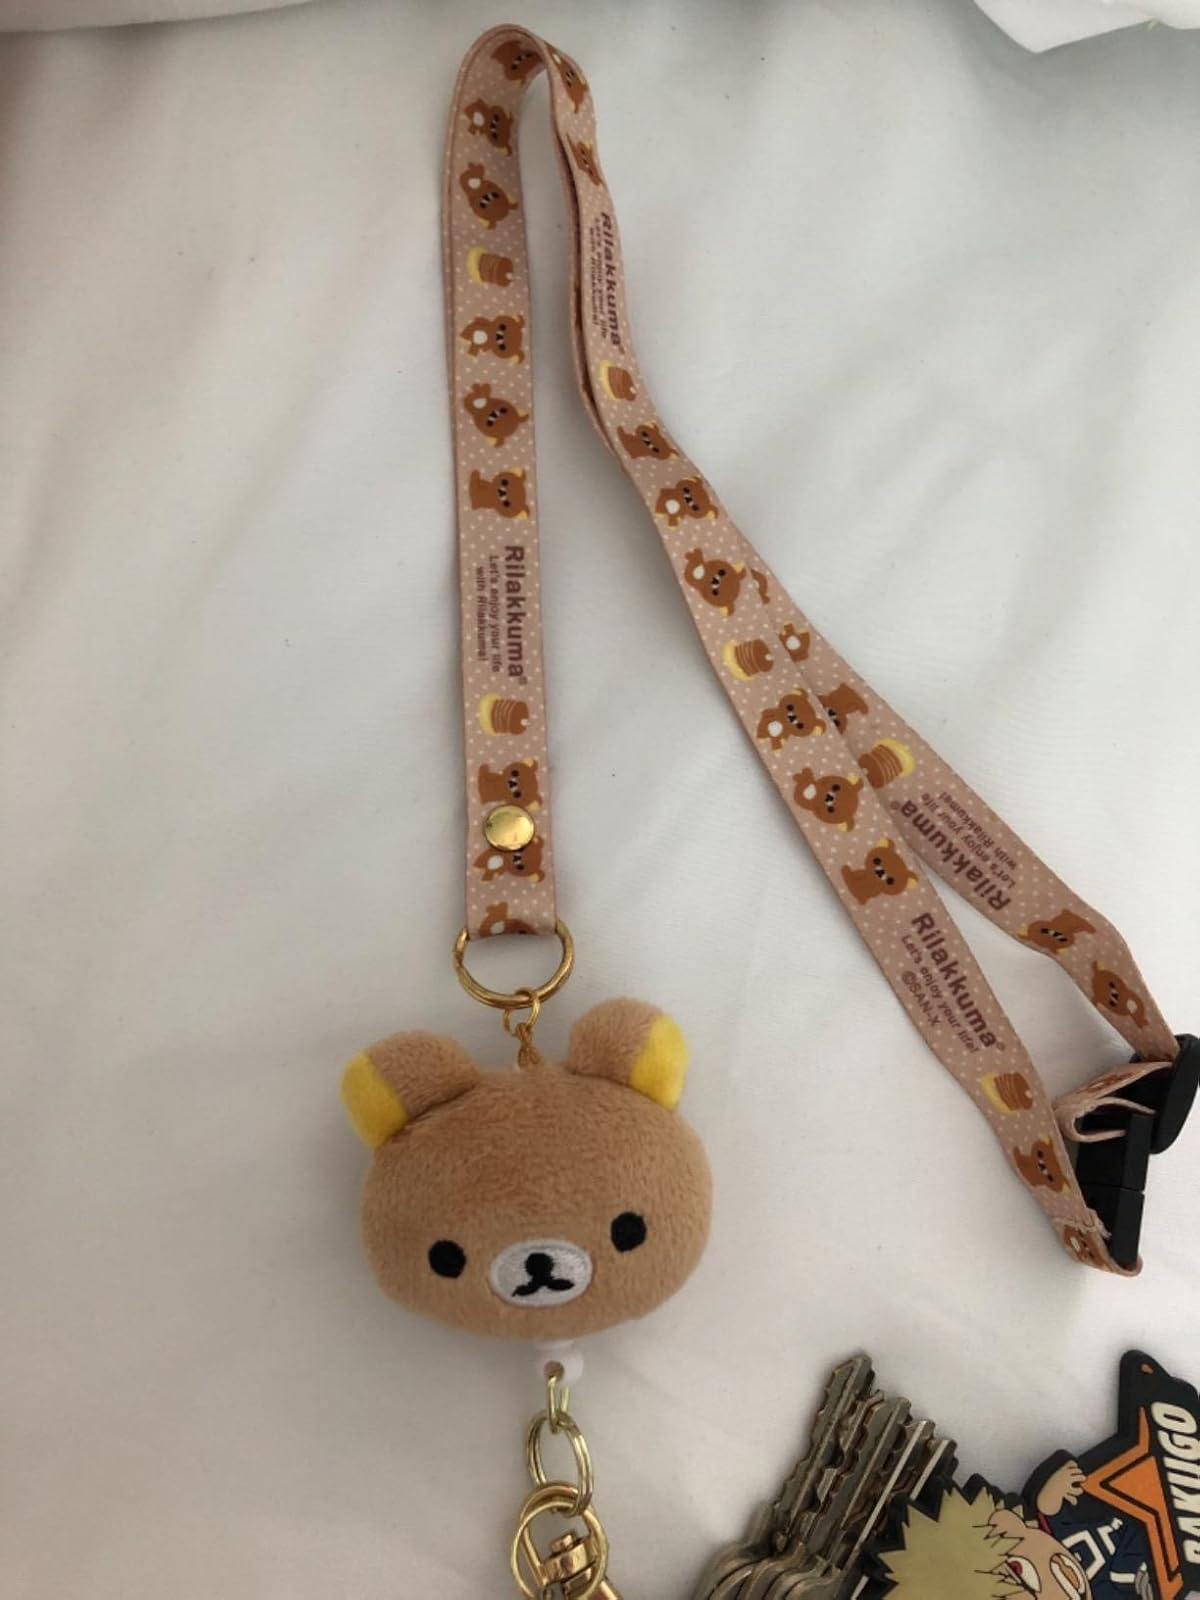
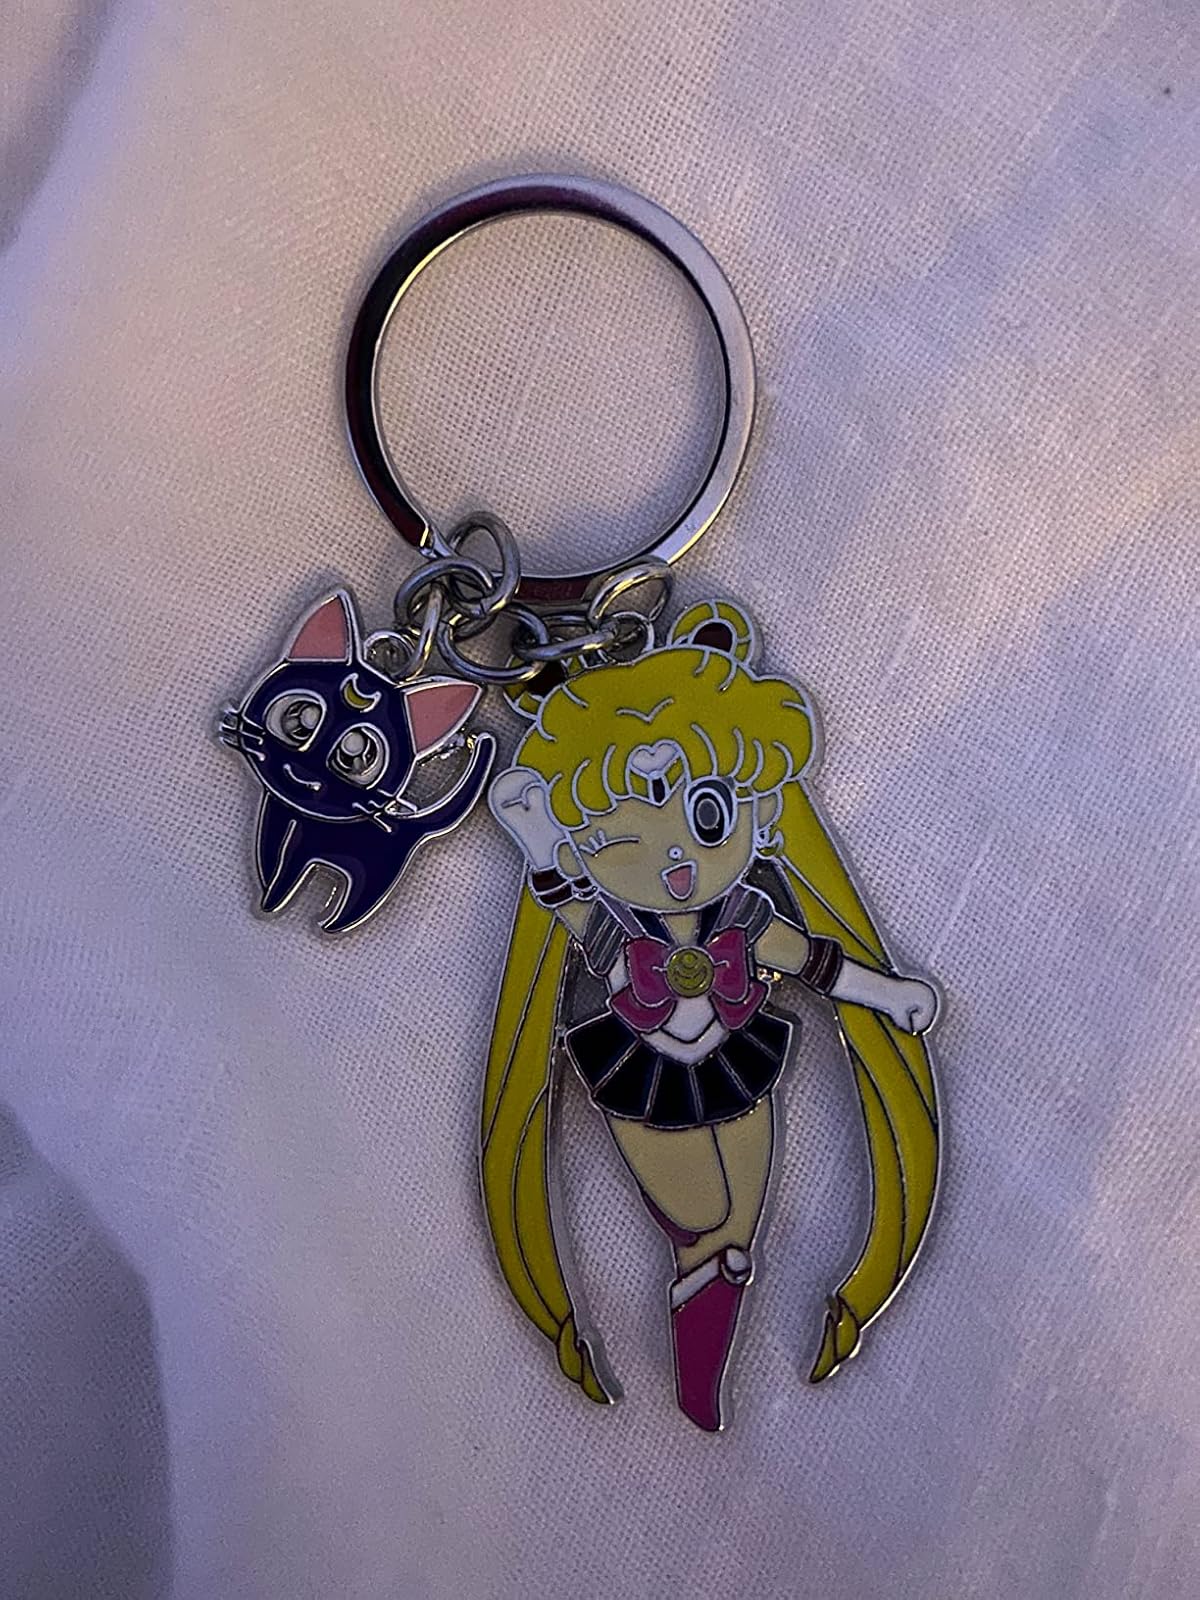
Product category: accessories_keychain
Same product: no